BC Energy Step Code

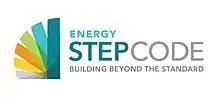
BC Energy Step Code Logo

The BC Energy Step Code is a provincial regulation that local governments in British Columbia, Canada, may use, if they wish, to incentivize or require a level of energy efficiency in new construction that goes above and beyond the requirements of the base building code. It is an example of a "stretch code," or "reach code," in that it is an appendix to a mandatory minimum energy code that allows communities to voluntarily adopt a uniform approach to achieving more ambitious levels of energy efficiency in new construction.